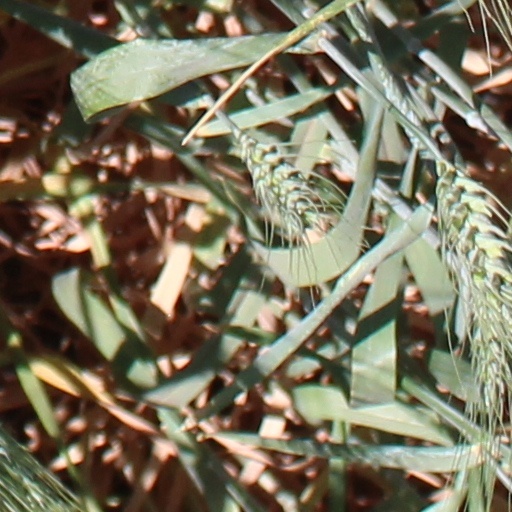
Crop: wheat